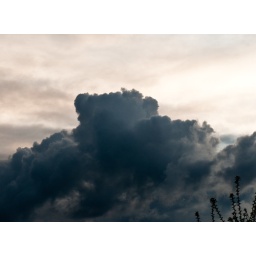
castle in the sky